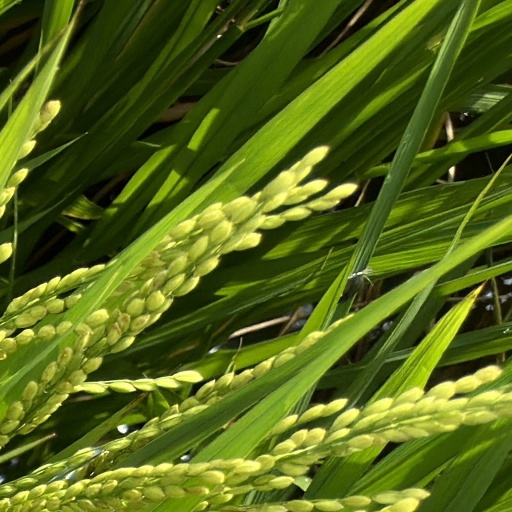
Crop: rice